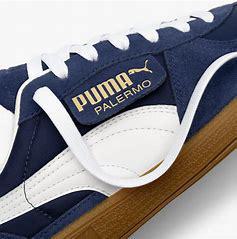
Brand: Puma
Model: Palermo